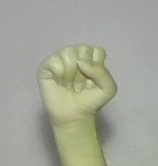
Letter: saad